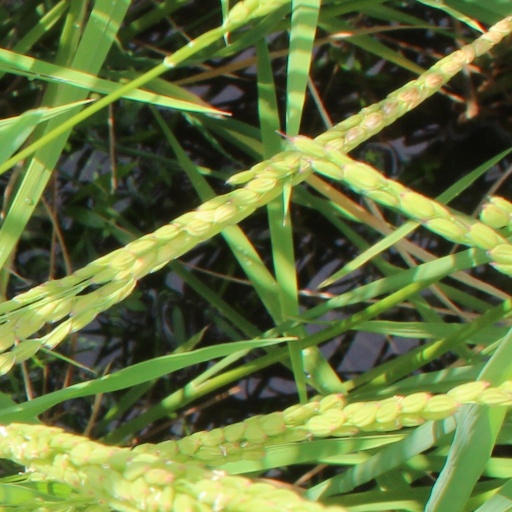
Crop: rice